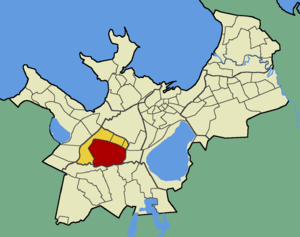
Mustamäe est un quartier du district de Mustamäe à Tallinn en Estonie.